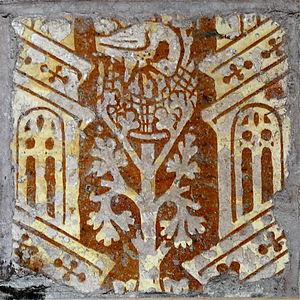
"Les carreaux à décor d'engobe, on parle aussi de carreaux estampés voire de carreaux encaustiqués, sont des carreaux de céramique dans lesquels le motif ou la figure sur la surface n'est pas produit par l'émail, mais est obtenu à partir de différentes couleurs d'argile incrustée. Ils sont généralement de deux couleurs mais un carreau peut être composé de pas moins de six couleurs. Le motif est incrusté dans le corps du carreau, de sorte que le dessin subsiste même si le carreau est usé. Les carreaux peuvent être vitrifiés ou non et l'incrustation peut être aussi peu profonde qu'un huitième de pouce, comme cela est souvent le cas avec les carreaux à décor d'engobe ""imprimés"" du Moyen Âge tardif, ou aussi profond qu'un quart de pouce.